List of mammals of Togo

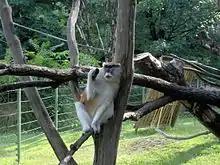
Patas monkey

The order Primates contains humans and their closest relatives: lemurs, lorisoids, tarsiers, monkeys, and apes.